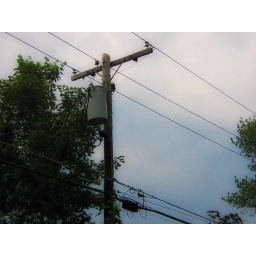
A telephone pole in my neighborhood- I thought I'd capture the unusual beauty that they have to offer.